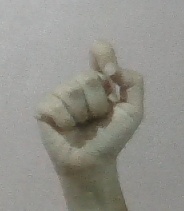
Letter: fa